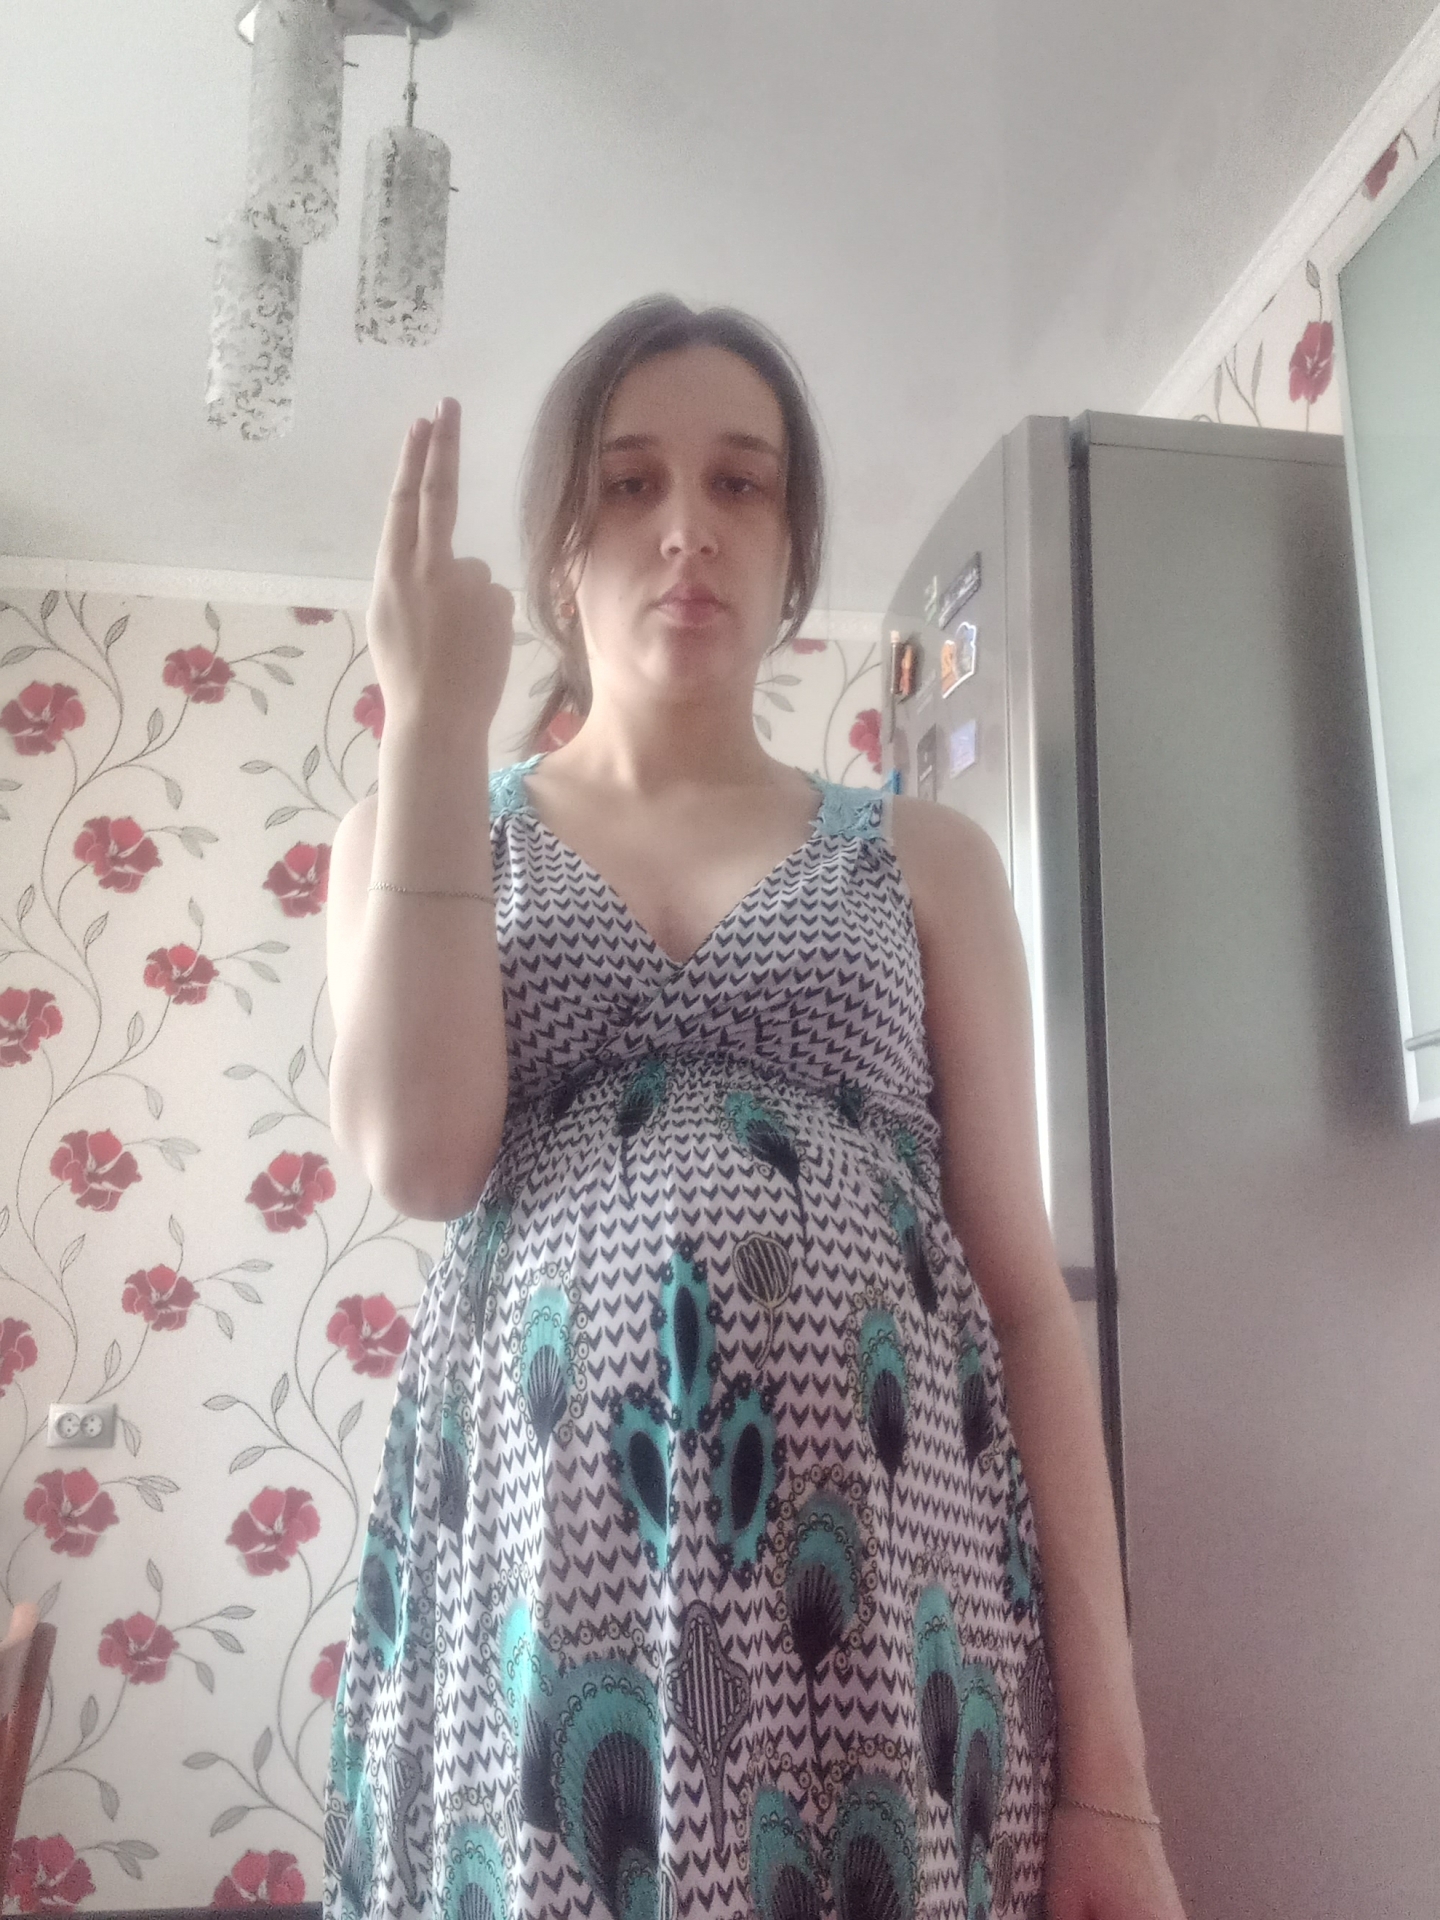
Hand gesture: two_up_inverted